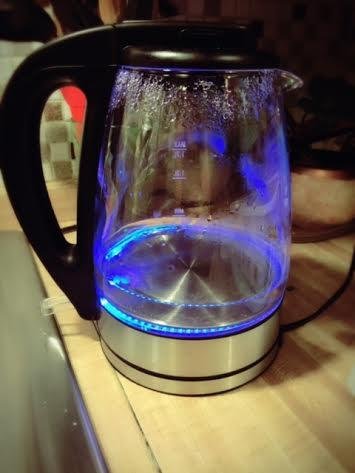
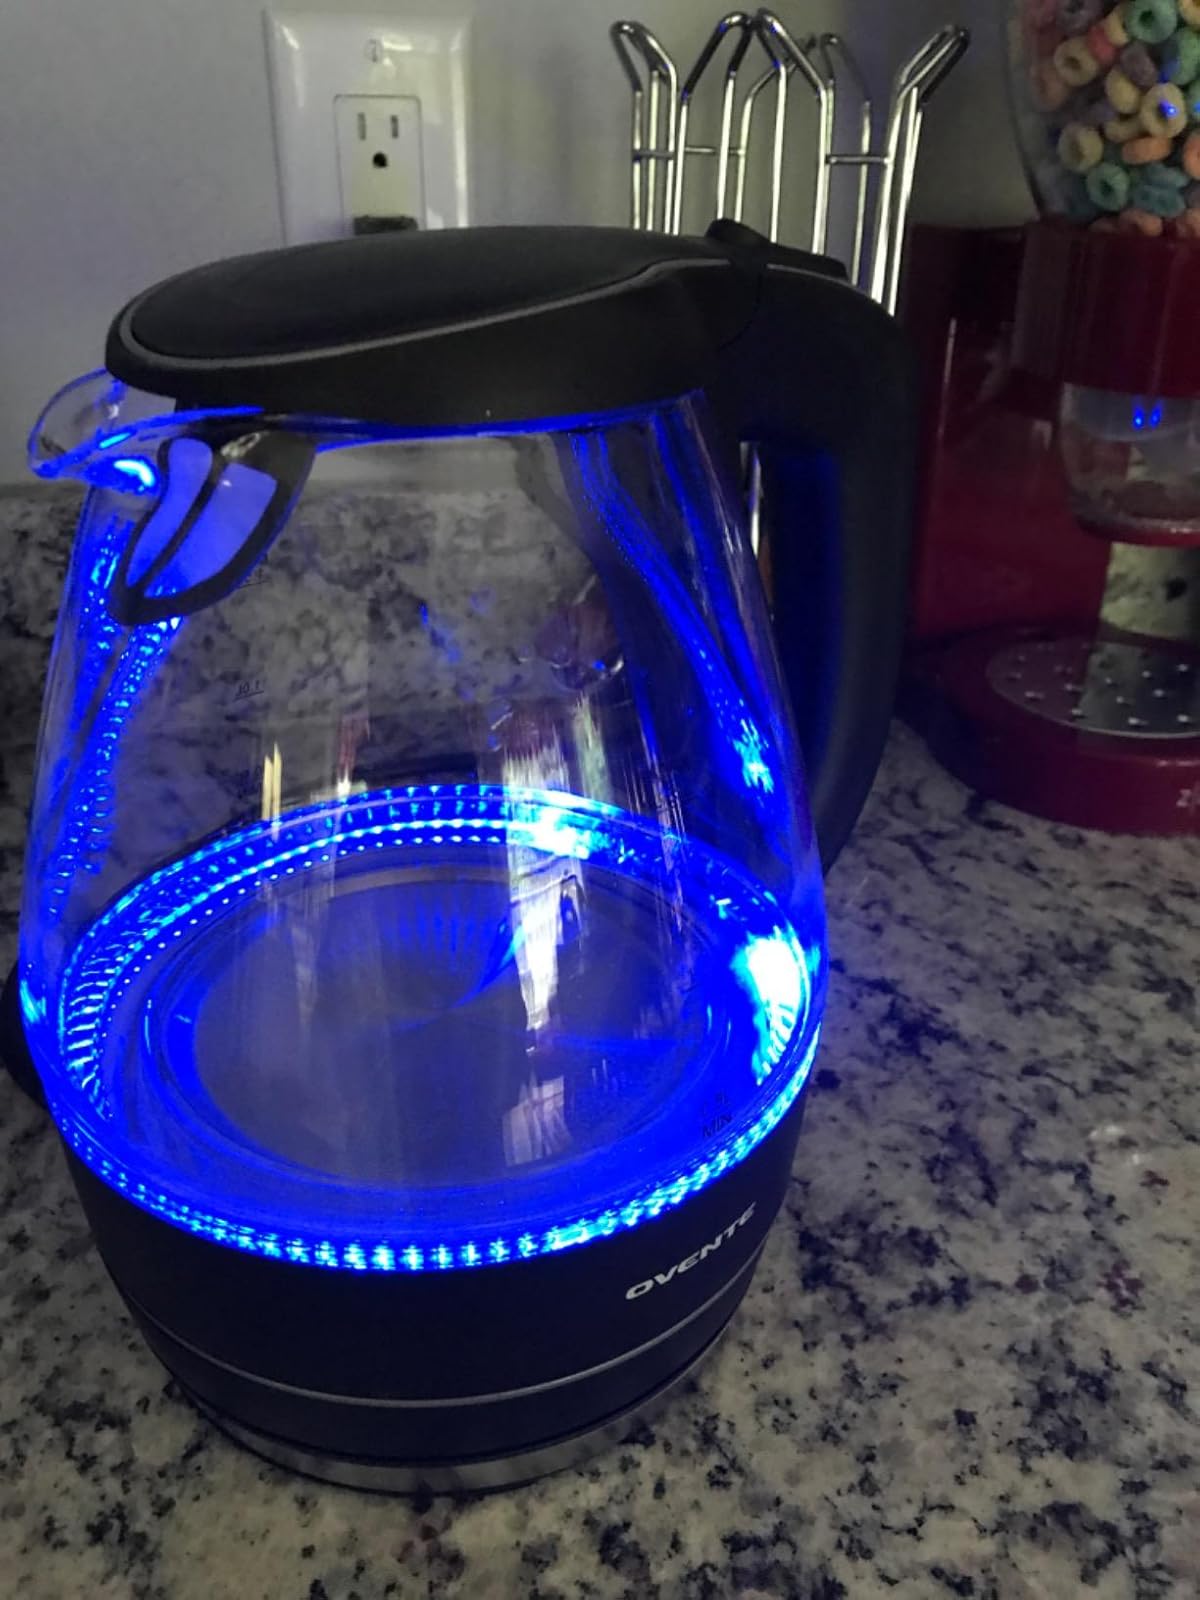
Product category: items_kettle
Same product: no